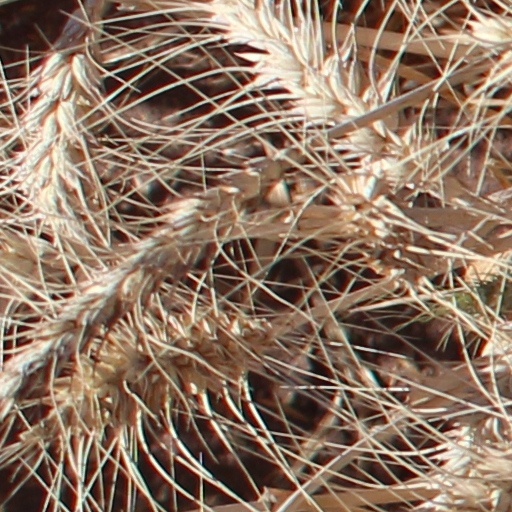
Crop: wheat